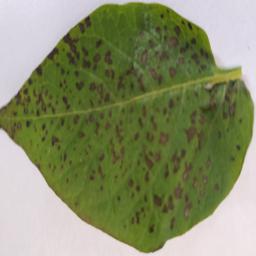
Etiqueta: Tizon_Temprano